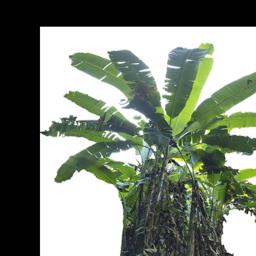
Label: BHIMKOL